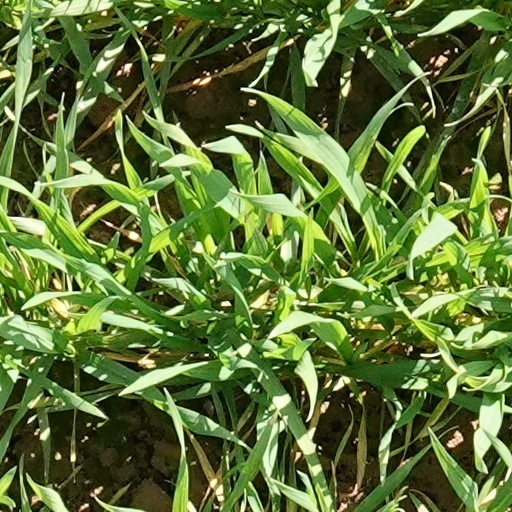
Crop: wheat